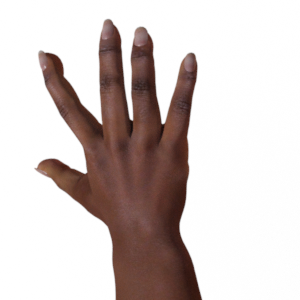
Label: paper